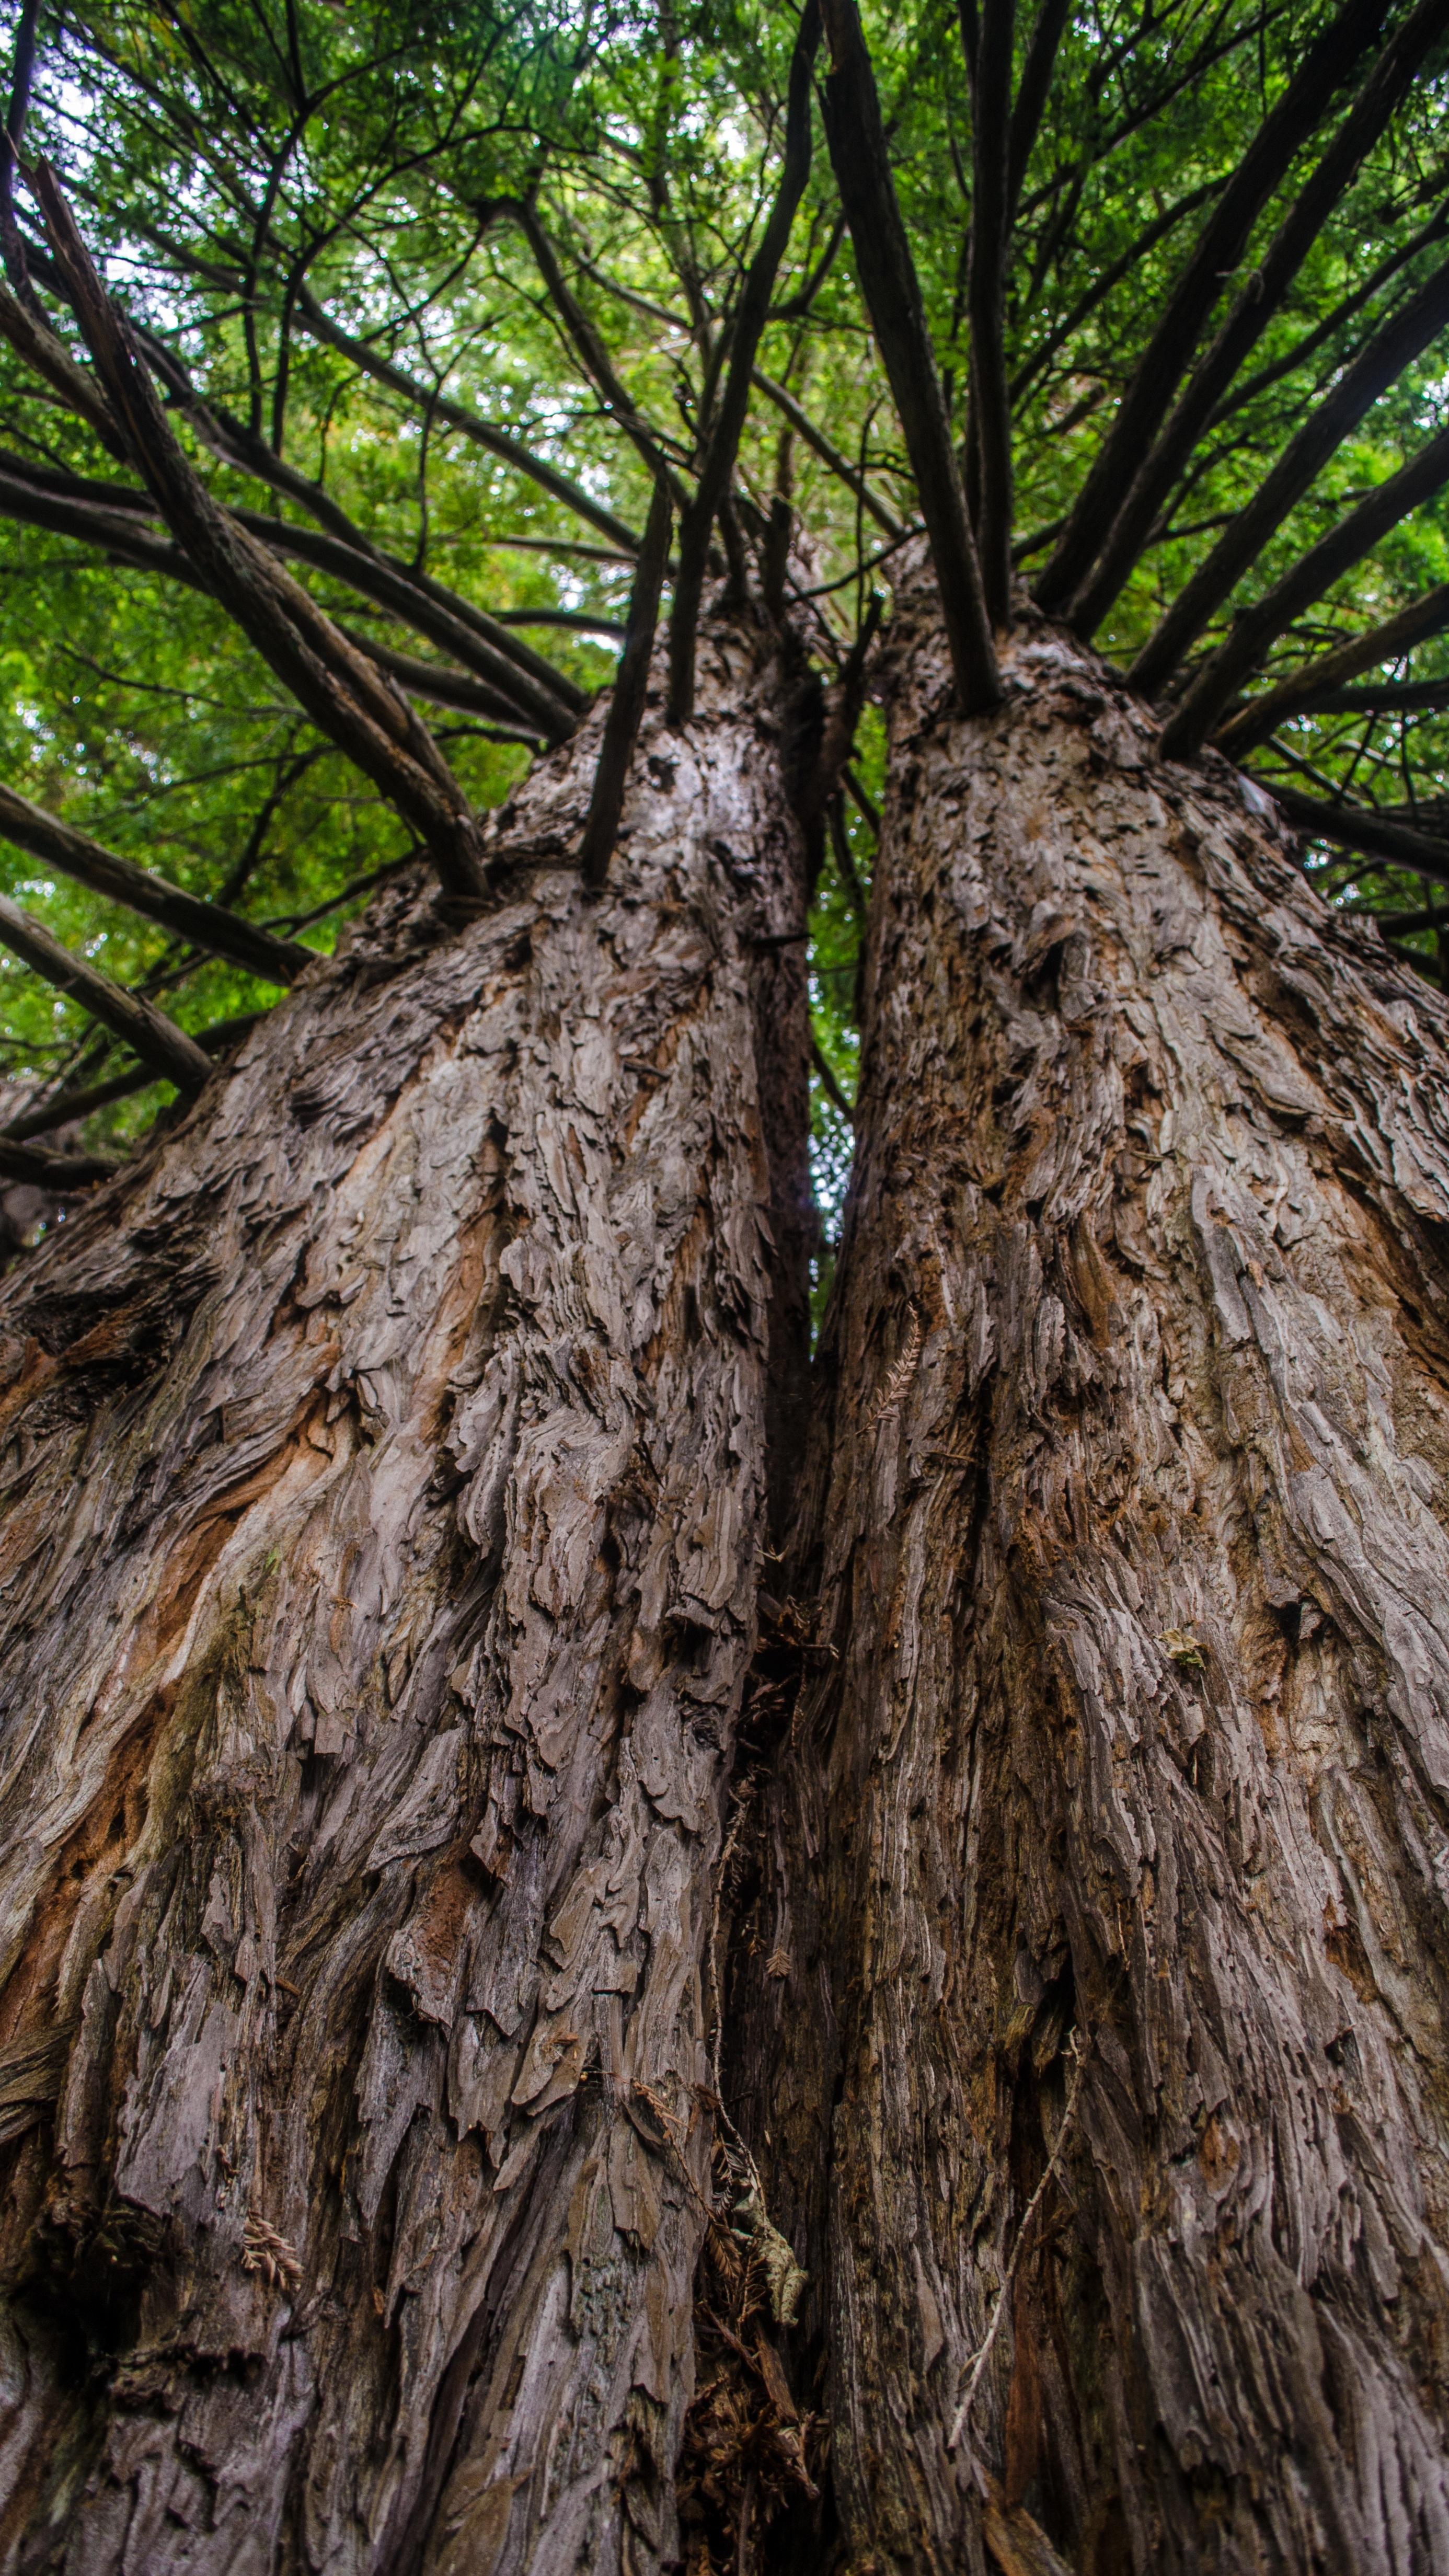
landscape, tree, nature, forest, branch, plant, wood, texture, leaf, flower, trunk, wildlife, jungle, natural, brown, flora, ecology, root, trees, rainforest, deciduous, woodland, tree stump, habitat, old growth forest, natural environment, woody plant, land plant